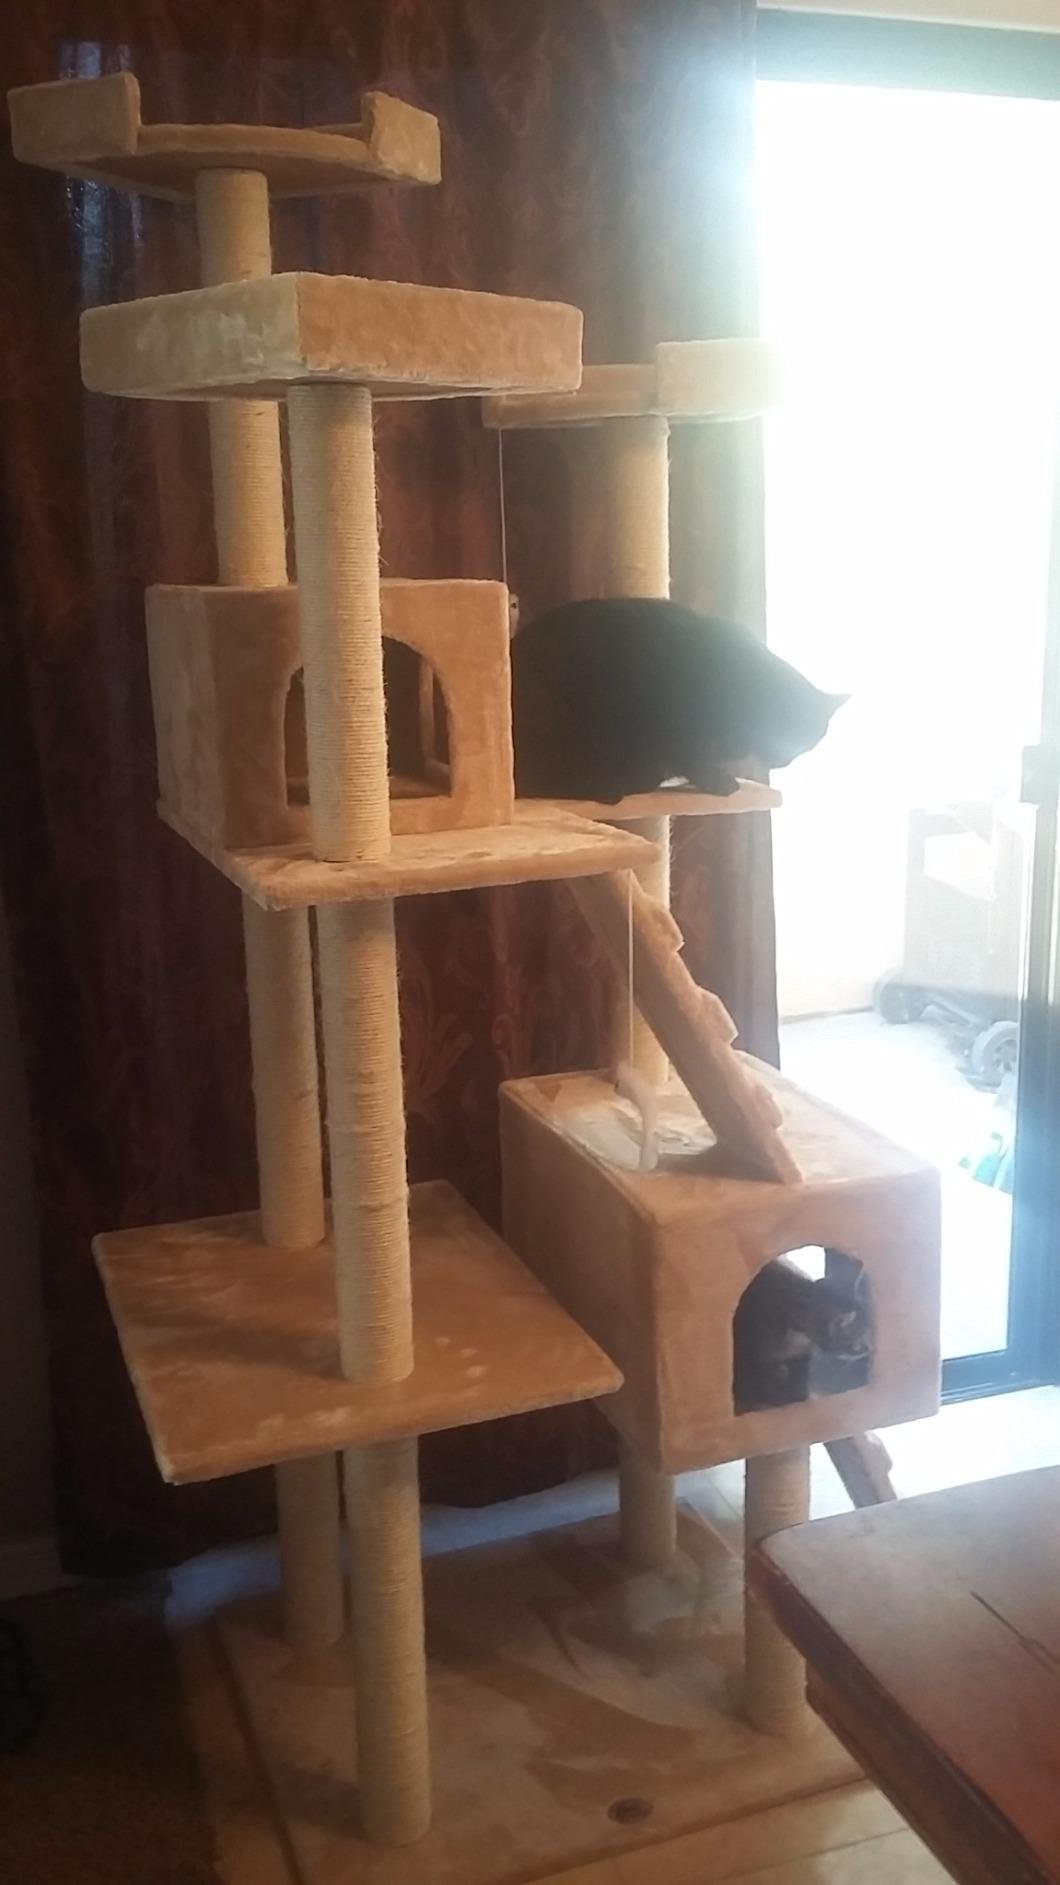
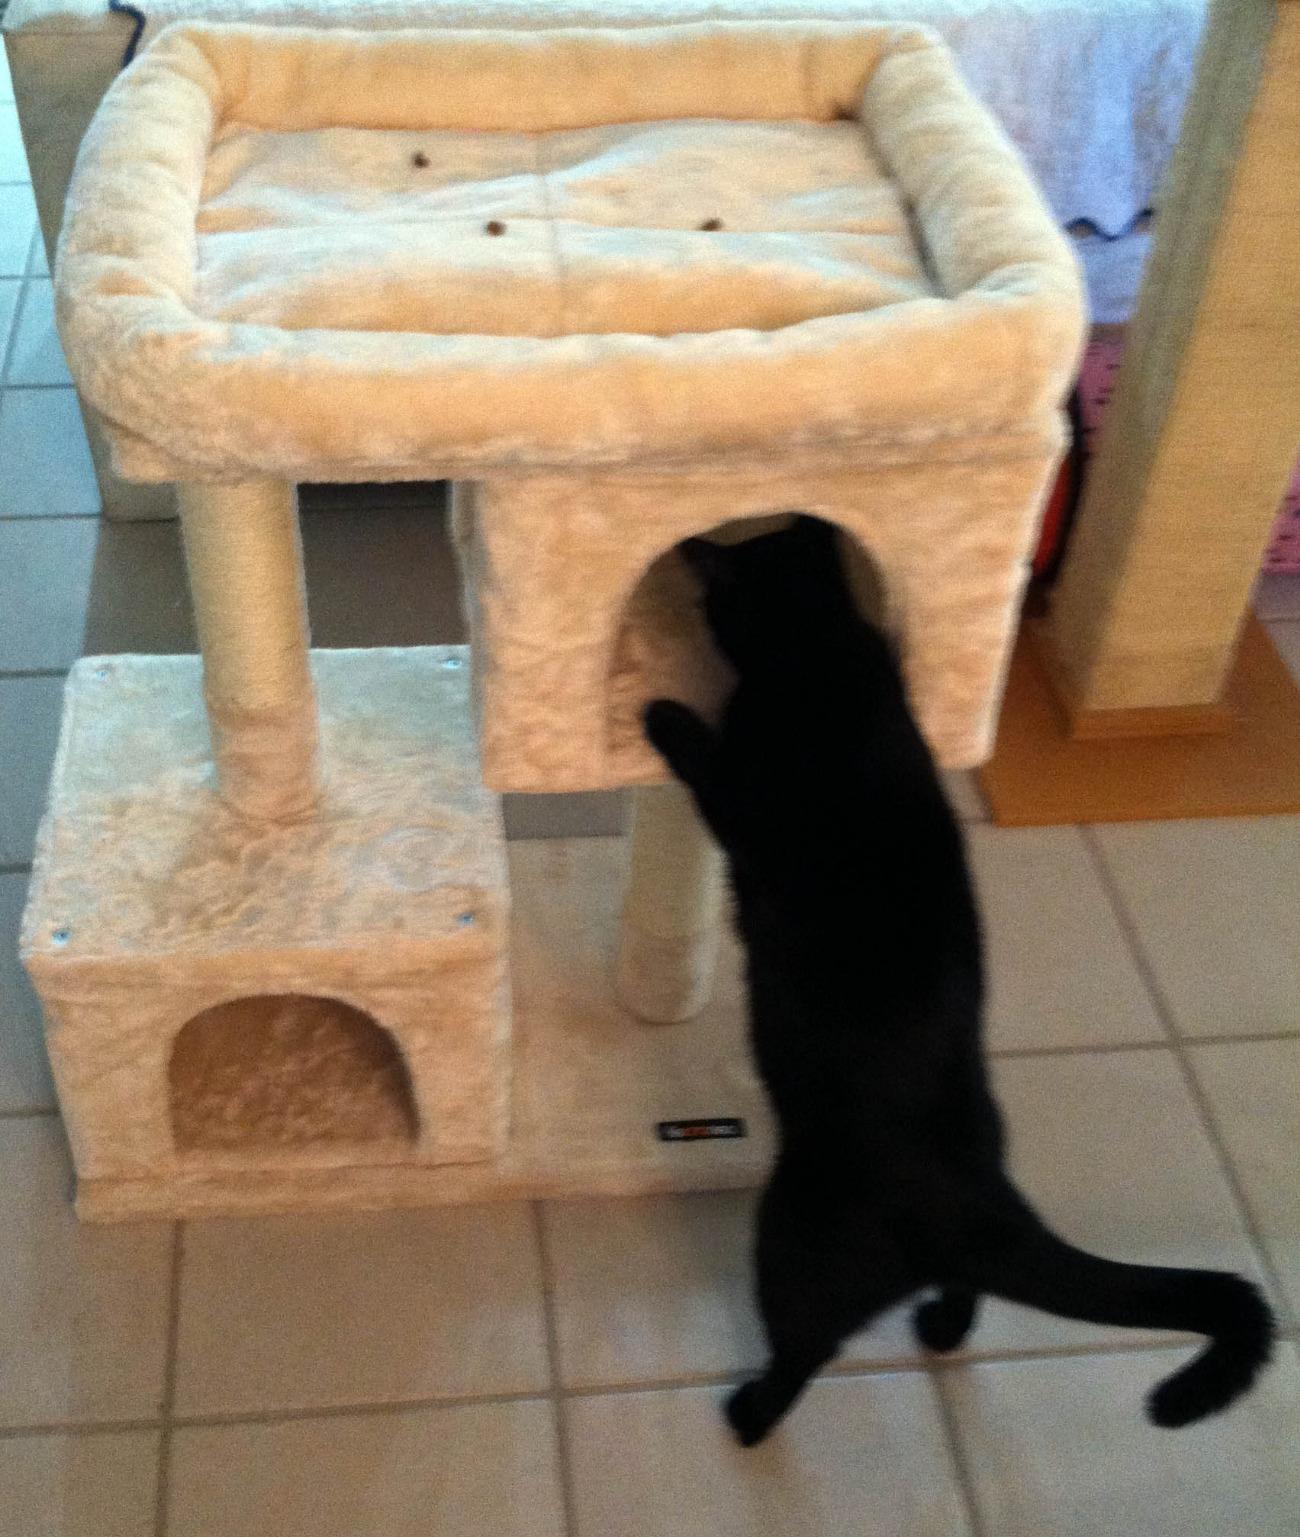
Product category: items_cat tree
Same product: no